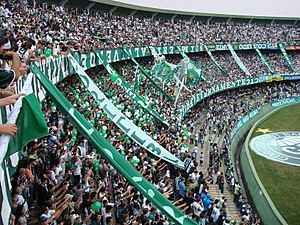
Estádio Major Antônio Couto Pereira
Estádio Major Antônio Couto Pereira
Estádio Major Antônio Couto Pereira er hjemmebane for Coritiba Foot Ball Club. Det kan rumme 37.182 tilskuere.